V. Balakrishnan (physicist)

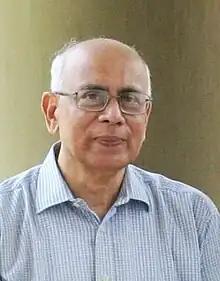

V. Balakrishnan (born 1943 as Venkataraman Balakrishnan) is an Indian theoretical physicist, who has worked in a number of fields and areas, including particle physics, many-body theory, the mechanical behavior of solids, dynamical systems, stochastic processes, and quantum dynamics. He is an accomplished researcher who has made important contributions to the theory of anelasticity, continuous-time random walks, and recurrences in dynamical systems.